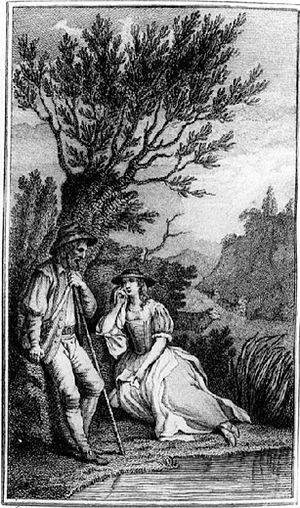
A Lover's Complaint est un poème narratif de William Shakespeare, publié en 1609 en appendice de l'édition originale de ses Sonnets.